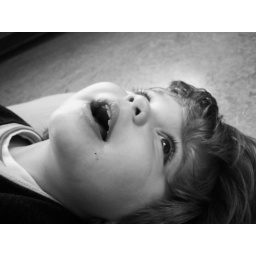
on the floor in the library - sooo many books